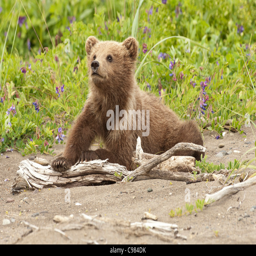
stock photo of a coastal brown bear cub laying on a piece of driftwood